Savannah Bank

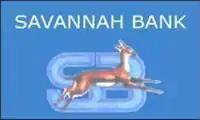
Logo of Savannah Bank.

The Savannah Bank is a Nigerian bank whose license was withdrawn in February 2002 and restored in February 2009 after protracted legal battles.